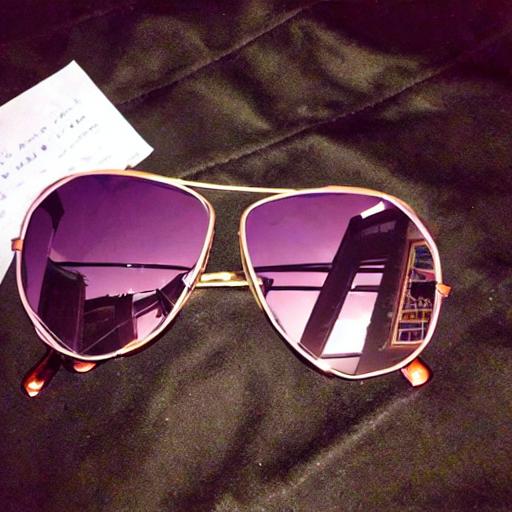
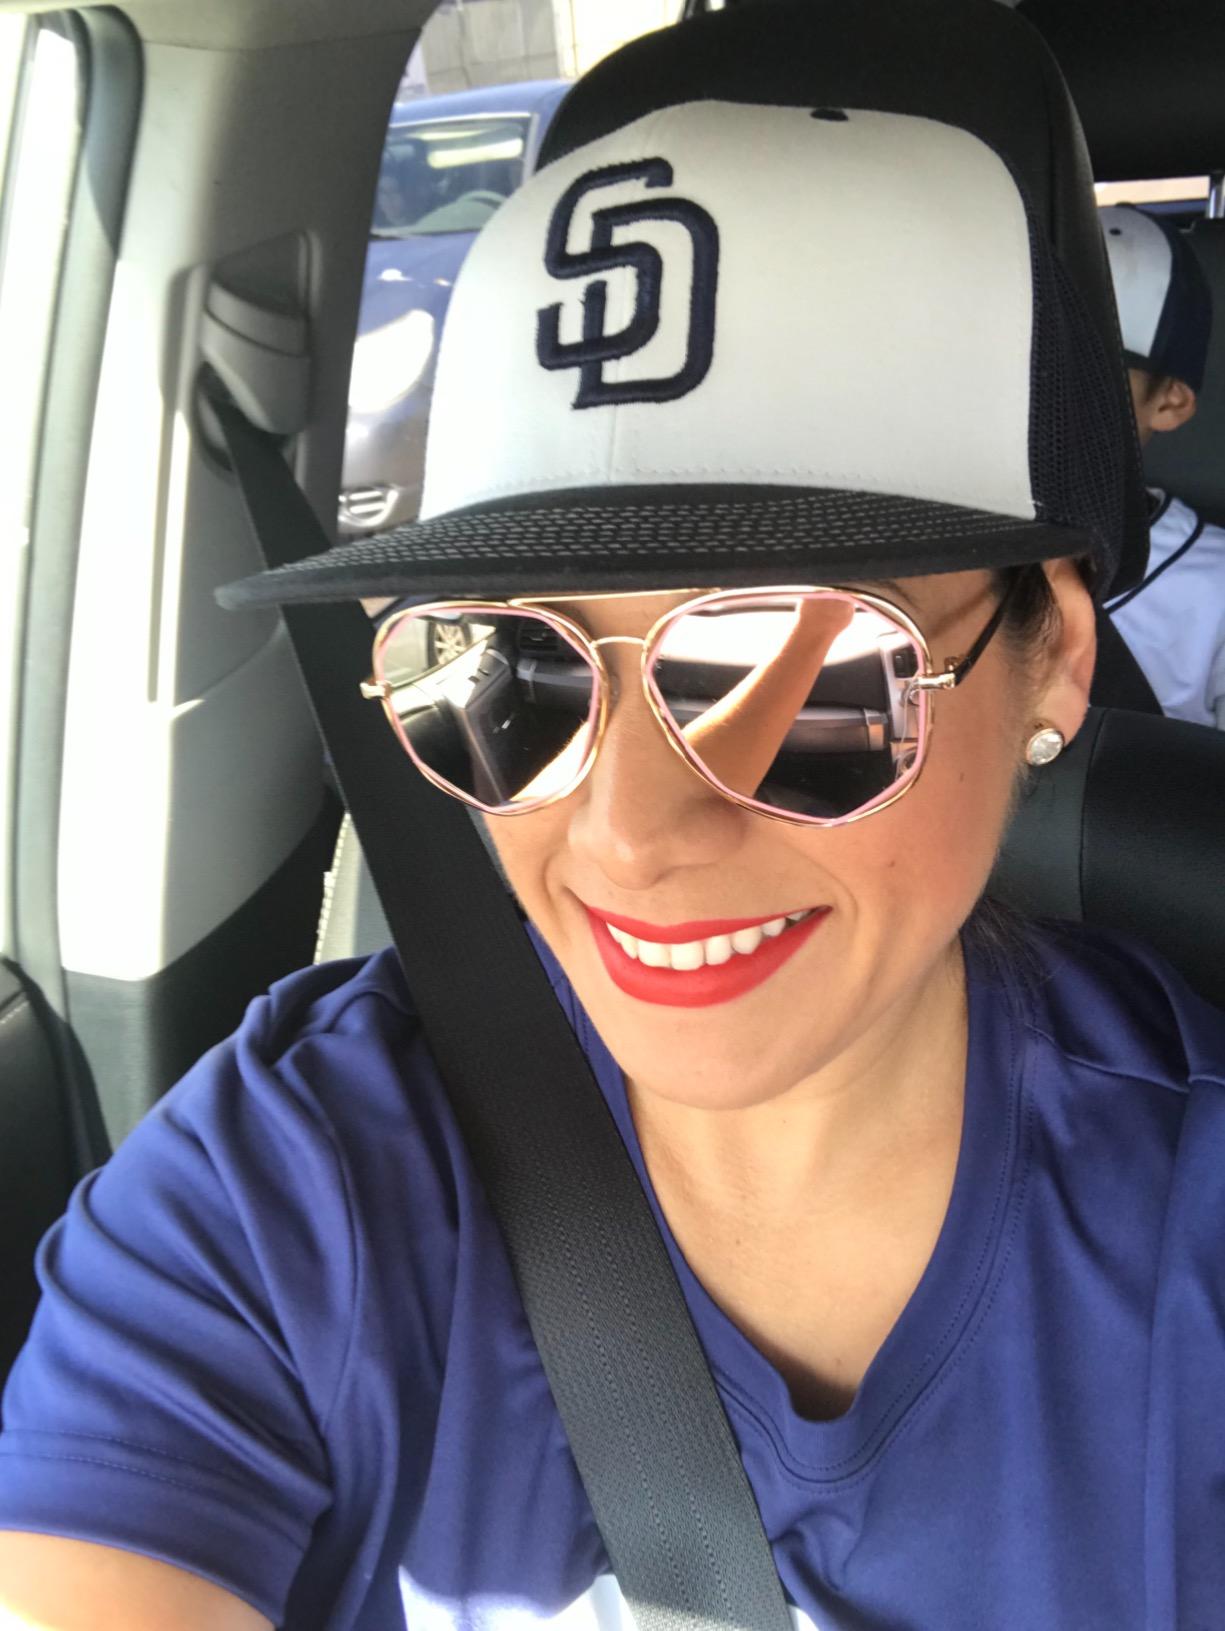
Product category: accessories_sunglasses
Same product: no